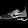
Label: Sneaker